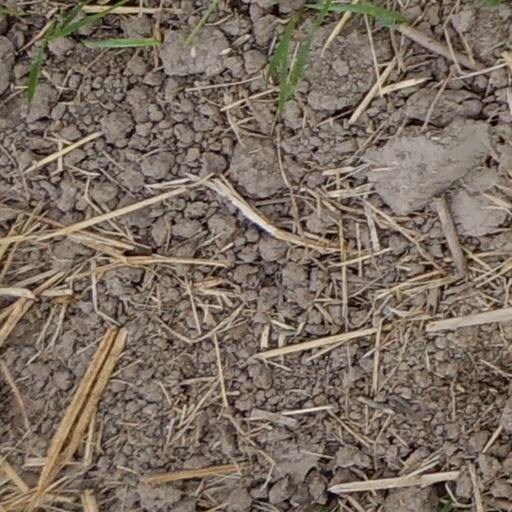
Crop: wheat